Lu Parker

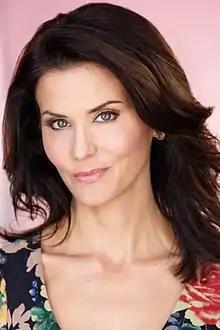

Frances Louise Parker (born April 16, 1968) is an American journalist, animal rights advocate, motivational speaker and beauty pageant titleholder who was crowned Miss USA 1994 and represented the United States at Miss Universe 1994 where she placed Top 6.